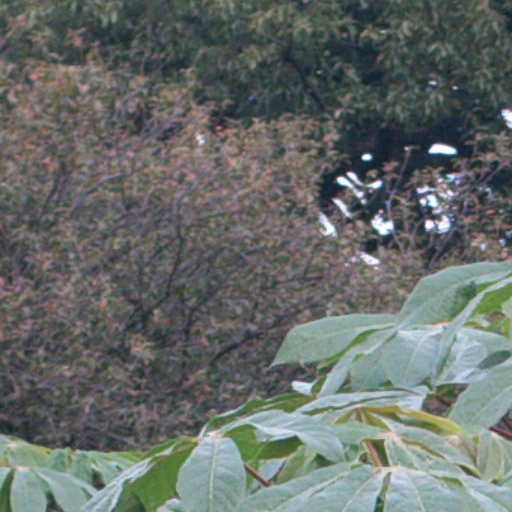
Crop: cassava